Operette (musical)

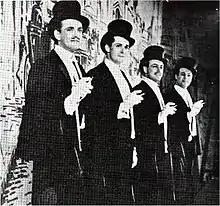
Kenneth Carten, Ross Landon, John Gatrell and Hugh French sing "The Stately Homes of England"

Operette is a musical in two acts composed, written and produced by Noël Coward. The show is a period piece, set in the year 1906 at the fictional "Jubilee" theatre. The story concerns an ageing Viennese operetta star, who warns the young ingenue not to marry a nobleman.